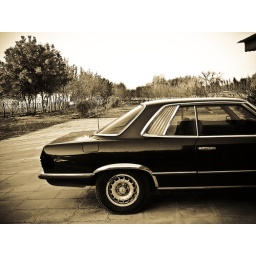
my uncles new antique car --&amp;gt; in a backround full of trees (: